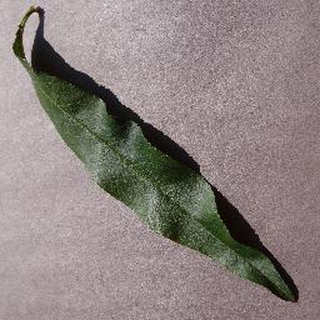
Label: healthy_peach